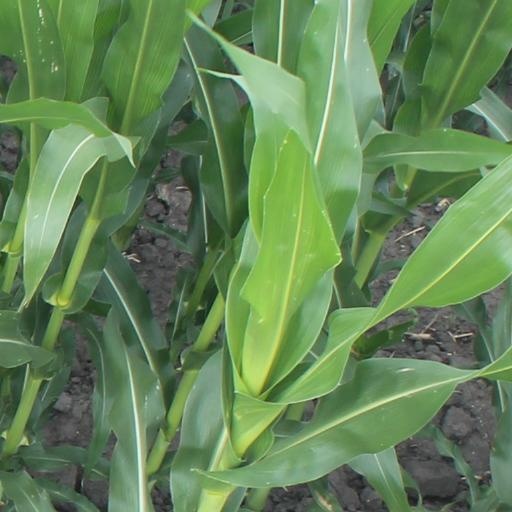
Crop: maize; corn